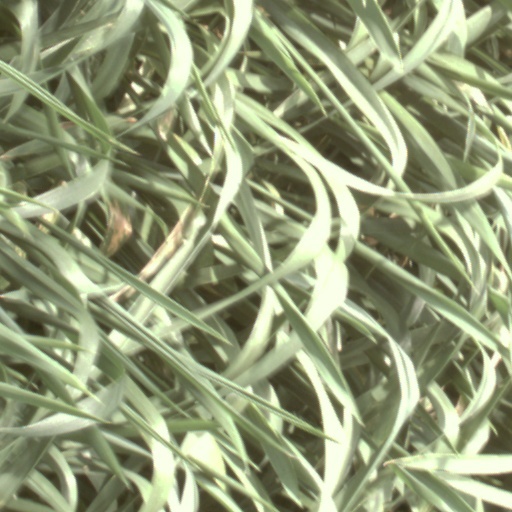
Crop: wheat